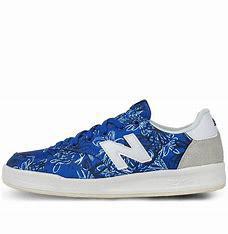
Brand: New
Model: Balance New Balance 300